Xira

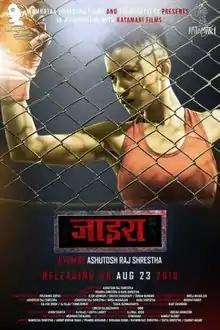
Theatrical release poster

Xira is a 2019 Nepali action film directed and written by Ashutosh Raj Shrestha. It stars Namrata Shrestha, Anoop Bikram Shahi, Promod Agrahari, Srijana Regmi, Raymon Das Shrestha, Suzta Shrestha, Samrat Magar.